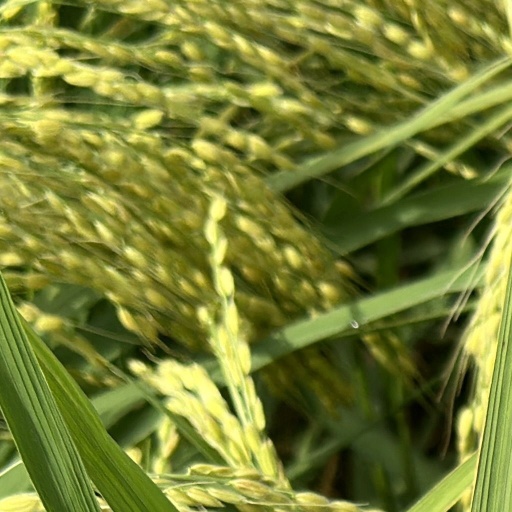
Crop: rice